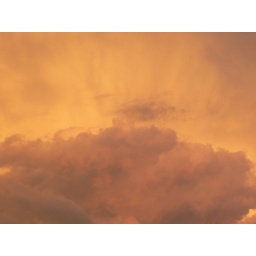
Cool storm clouds over my house